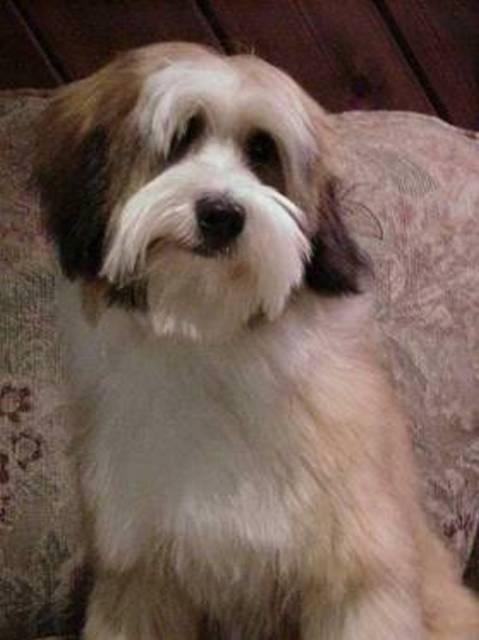
Tibetan_terrier